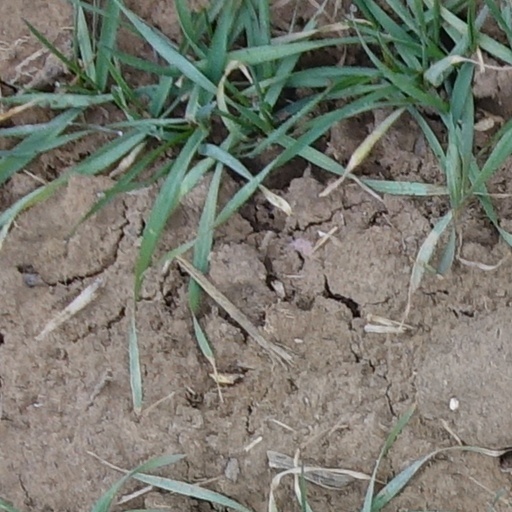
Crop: wheat